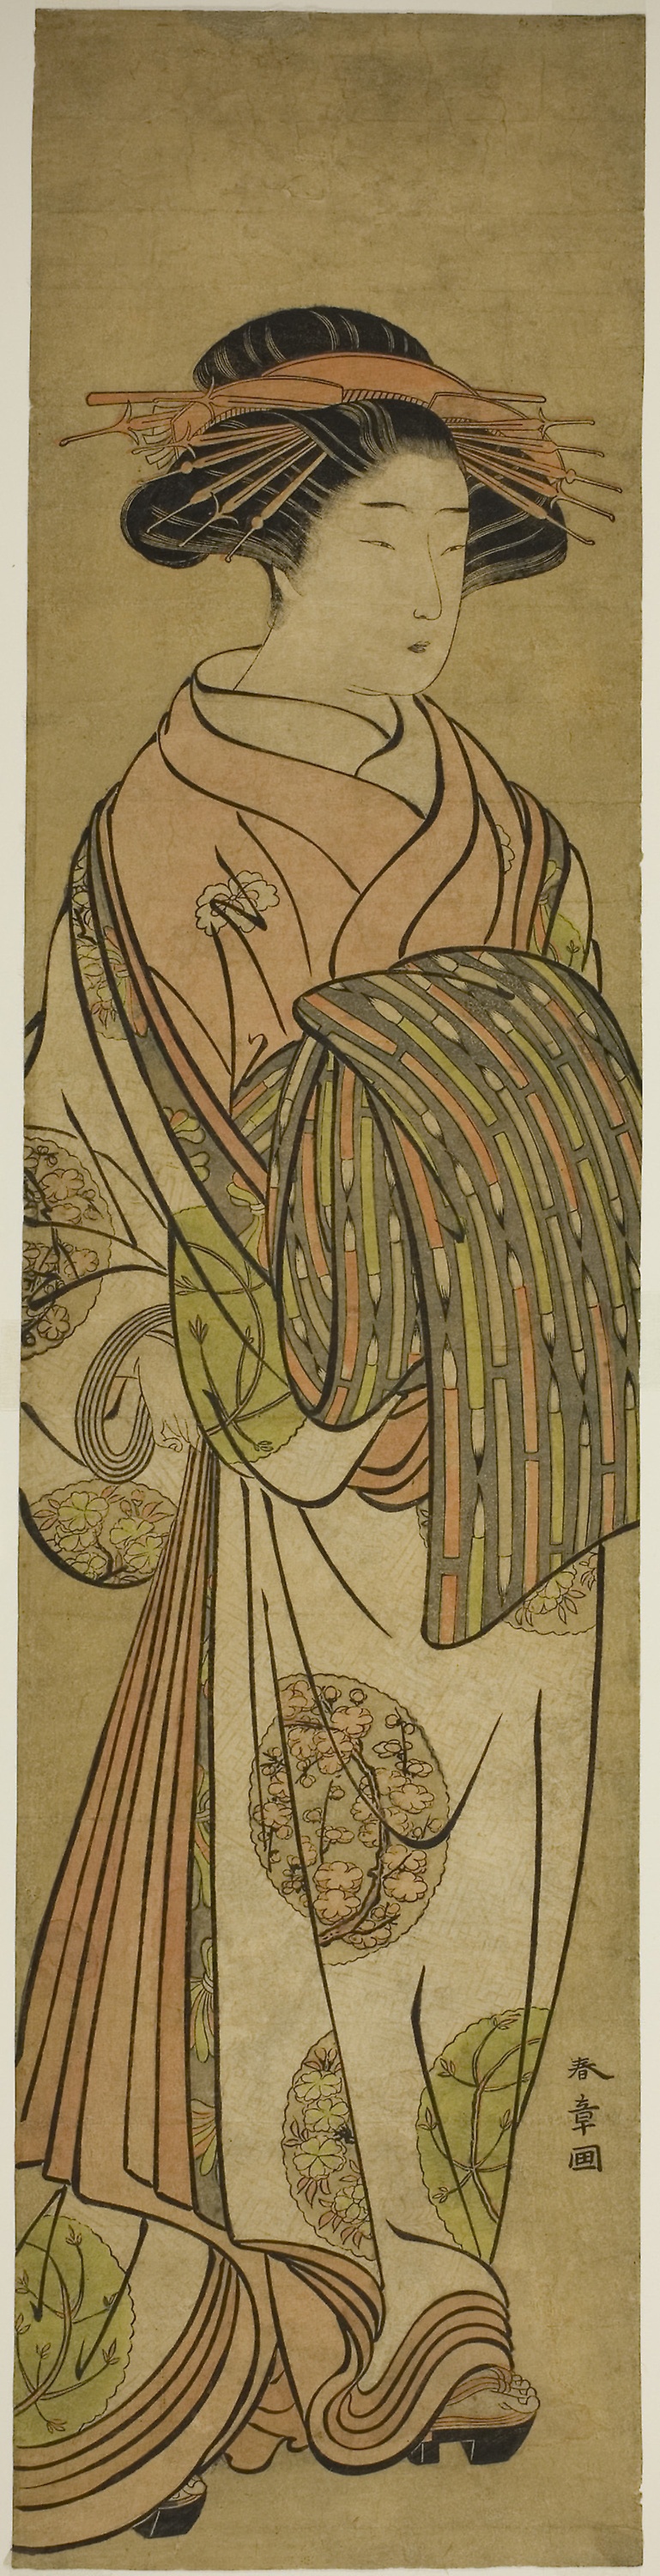
botany, drawing, plant, illustration, flower, art, modern art, beige, sketch, painting